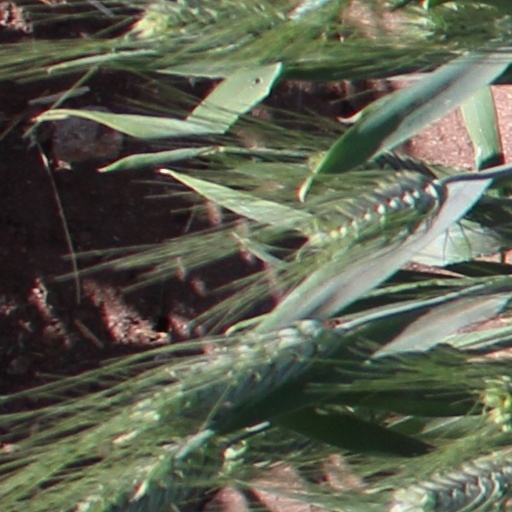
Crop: wheat